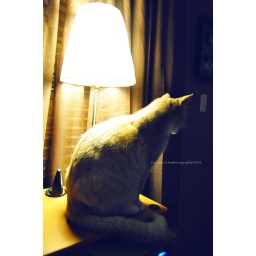
He is always in my space. Hanging out on my computer desk and totally ignoring me calling his name.